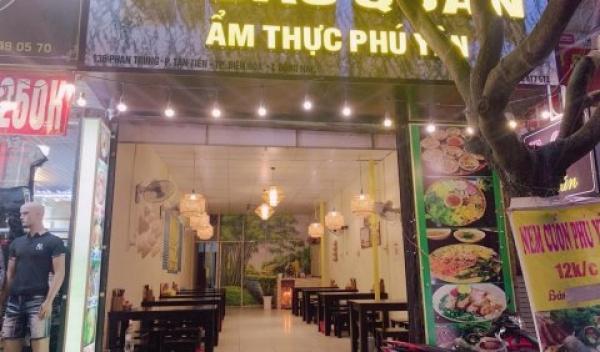
có những chiếc đèn được đặt trong những cái lồng ở trên trần nhà